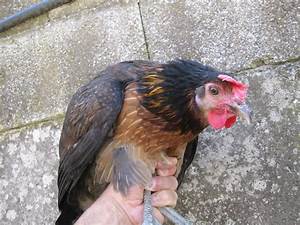
Label: chicken